Ippolito ed Aricia

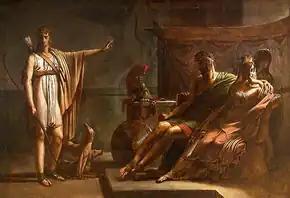
"Phèdre et Hippolyte" by Baron Pierre-Narcisse Guérin (1802)

"Ippolito ed Aricia" was commissioned in 1759 by Guillaume du Tillot, a minister for Philip, Duke of Parma, on behalf of the duke and his wife, Princess Louise Élisabeth of France. At that time, both France and Spain thought of Parma as a strategic point of interest and subsidized the court heavily. The duke and his wife were particularly fond of French opera and Tillot promoted all forms of French musical theater at the court. However, Tillot decided that he wanted to commission an opera for the court that would merge Italian musical idioms, such as beautiful melodies and virtuosic coloratura display, with French dramatic forms like choruses, ballet, and supernatural elements. He approached Carlo Innocenzo Frugoni, court poet of Parma, with the idea of creating such an opera using the Italian text of Rameau's "Hippolyte et Aricie". He agreed, and Tillot proceeded to recruit Tommaso Traetta to compose the music and Count Francesco Algarotti to assist Frugoni with the libretto.